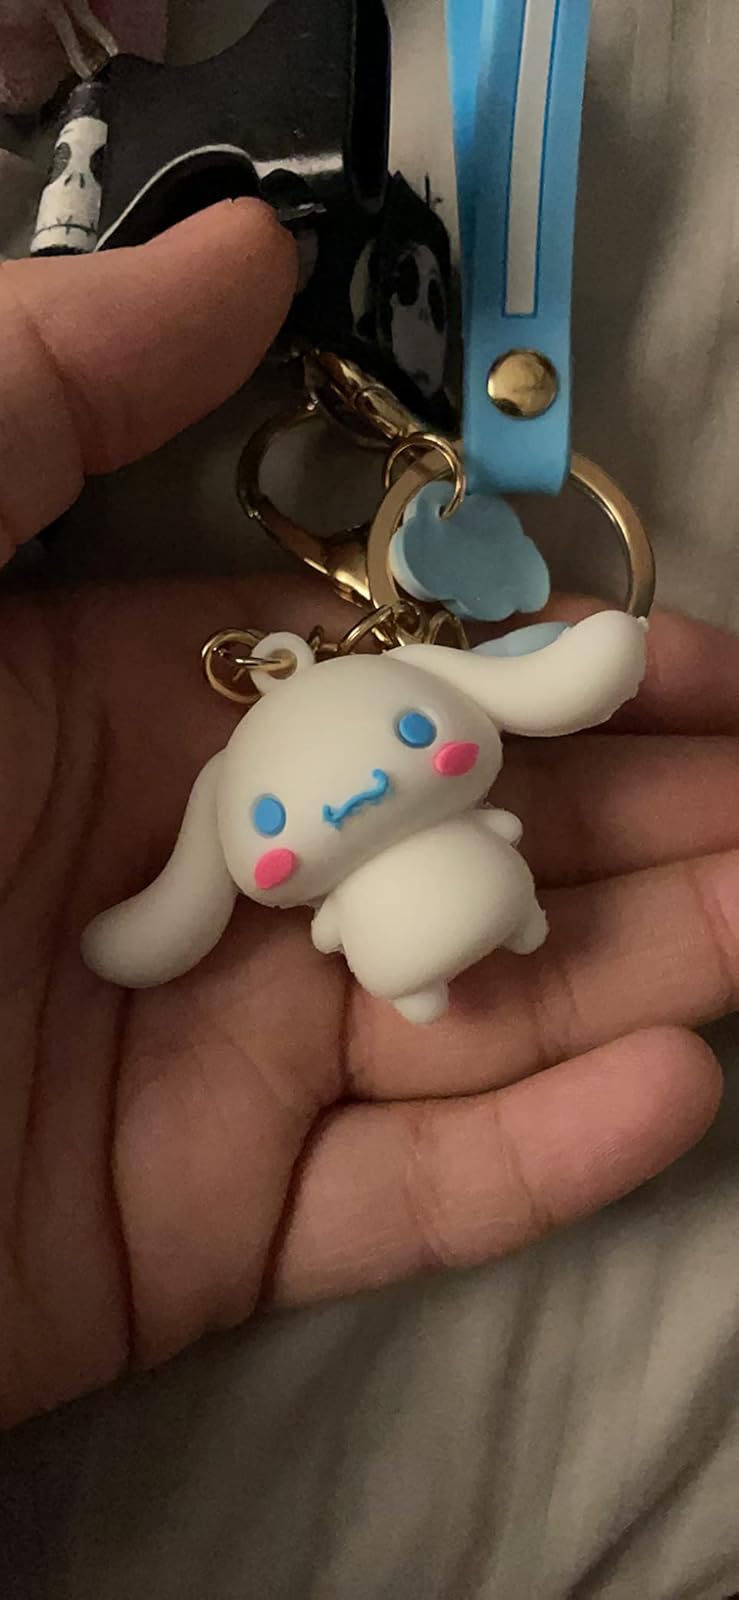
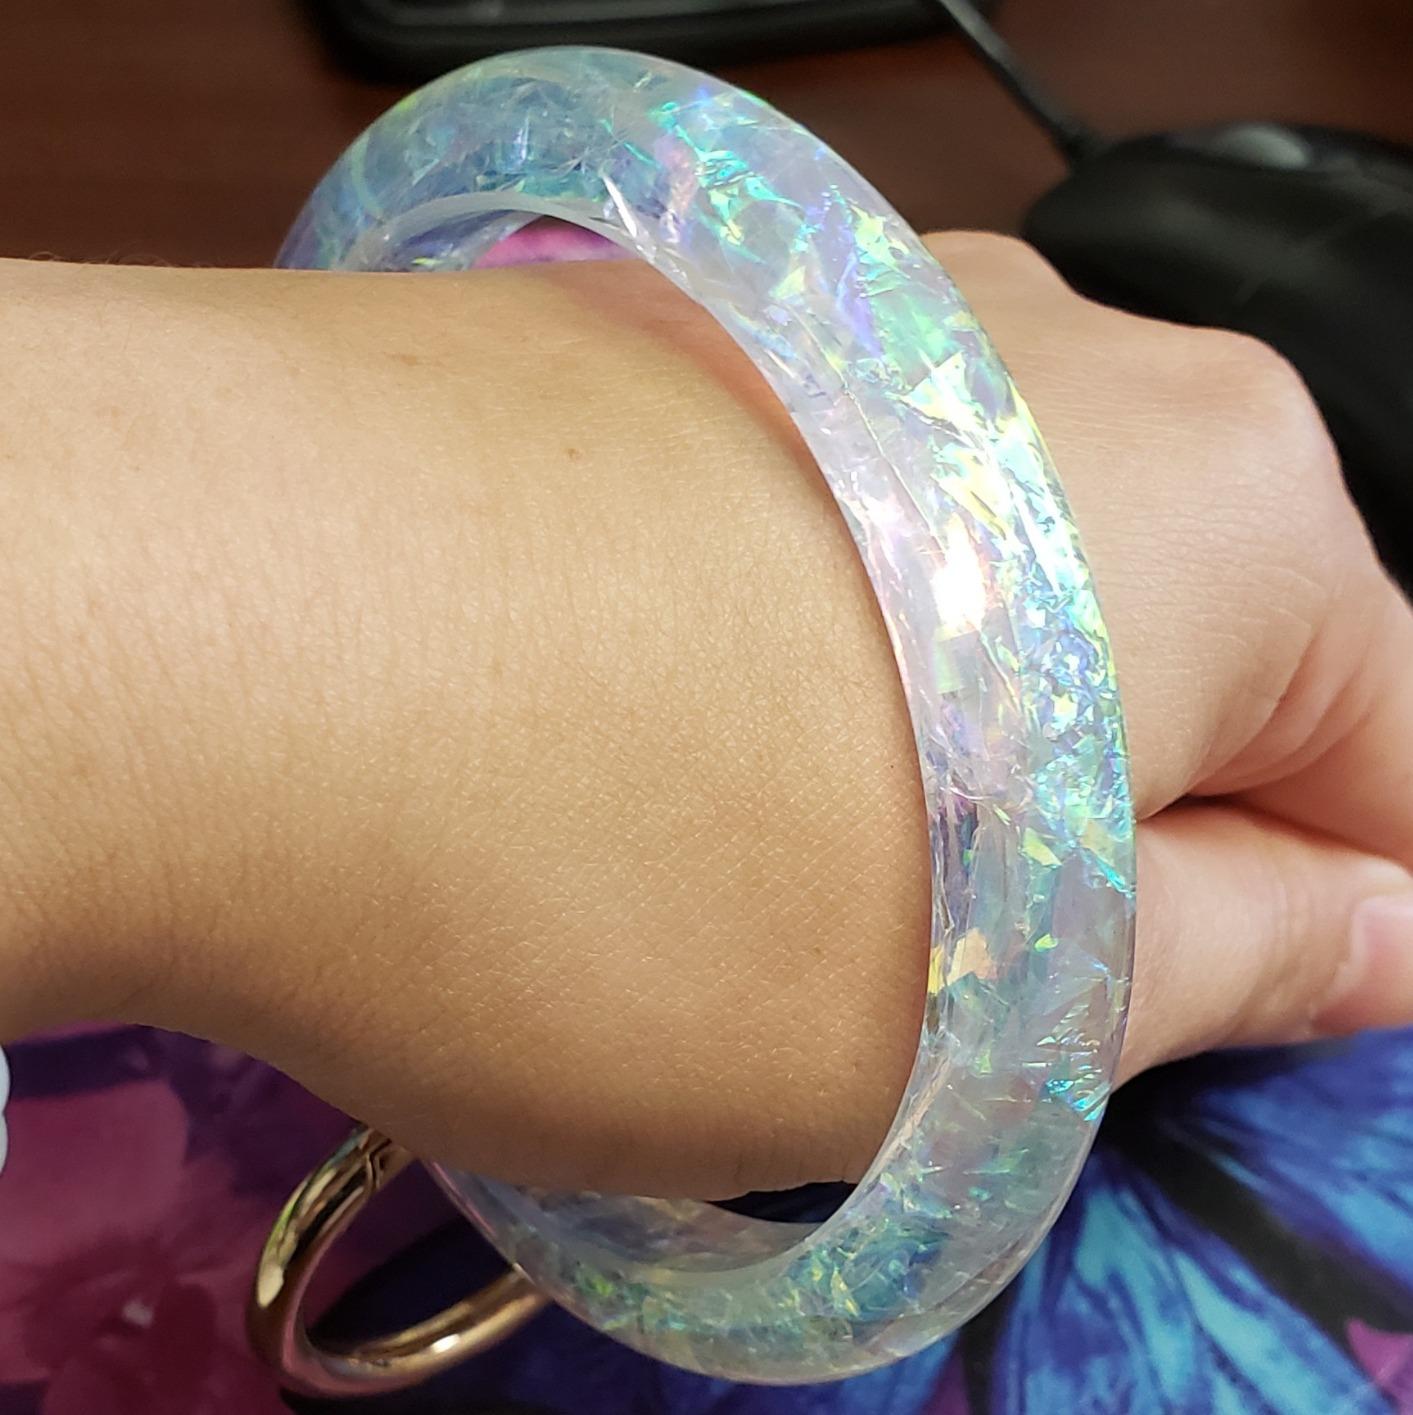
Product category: accessories_keychain
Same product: no